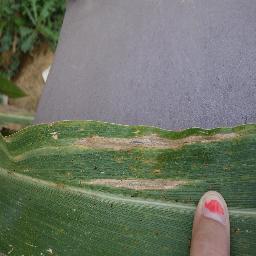
Label: Corn_(Maize)___Northern_Leaf_Blight